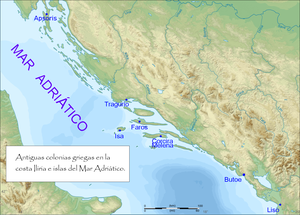
Isa fut une colonie grecque située sur l'île de Vis.